Wang 2200

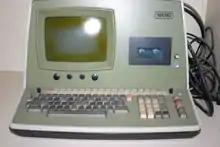
Wang 2200 Basic Computer

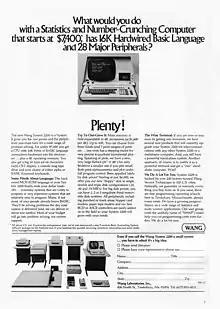
A 1974 advertisement for the Wang 2200 Computer

The Wang 2200 was an all-in-one minicomputer released by Wang Laboratories in May 1973. Unlike some other desktop computers, such as the HP 9830, it had a cathode-ray tube (CRT) in a cabinet that also included an integrated computer-controlled cassette tape storage unit and keyboard. It was microcoded to run BASIC on startup, making it similar to home computers of a few years later. About 65,000 systems were shipped in its lifetime and it found wide use in small and medium-size businesses worldwide.